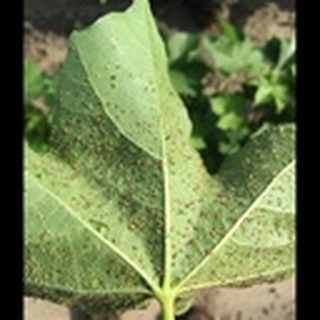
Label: cotton_aphids